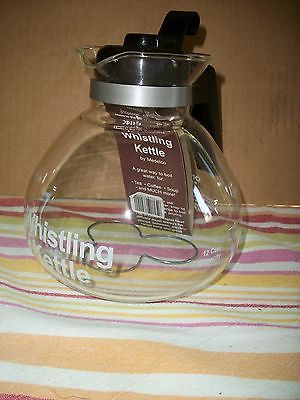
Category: kettle